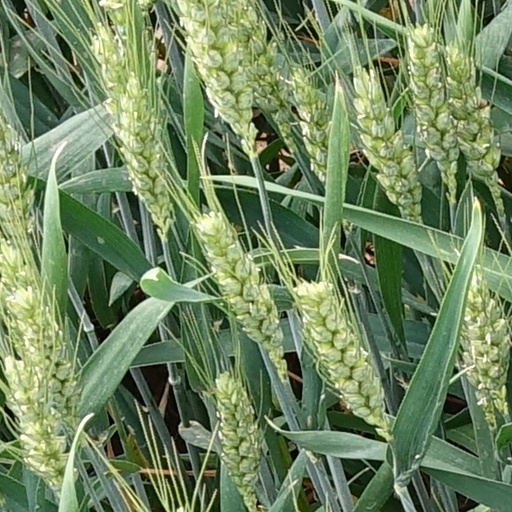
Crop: wheat